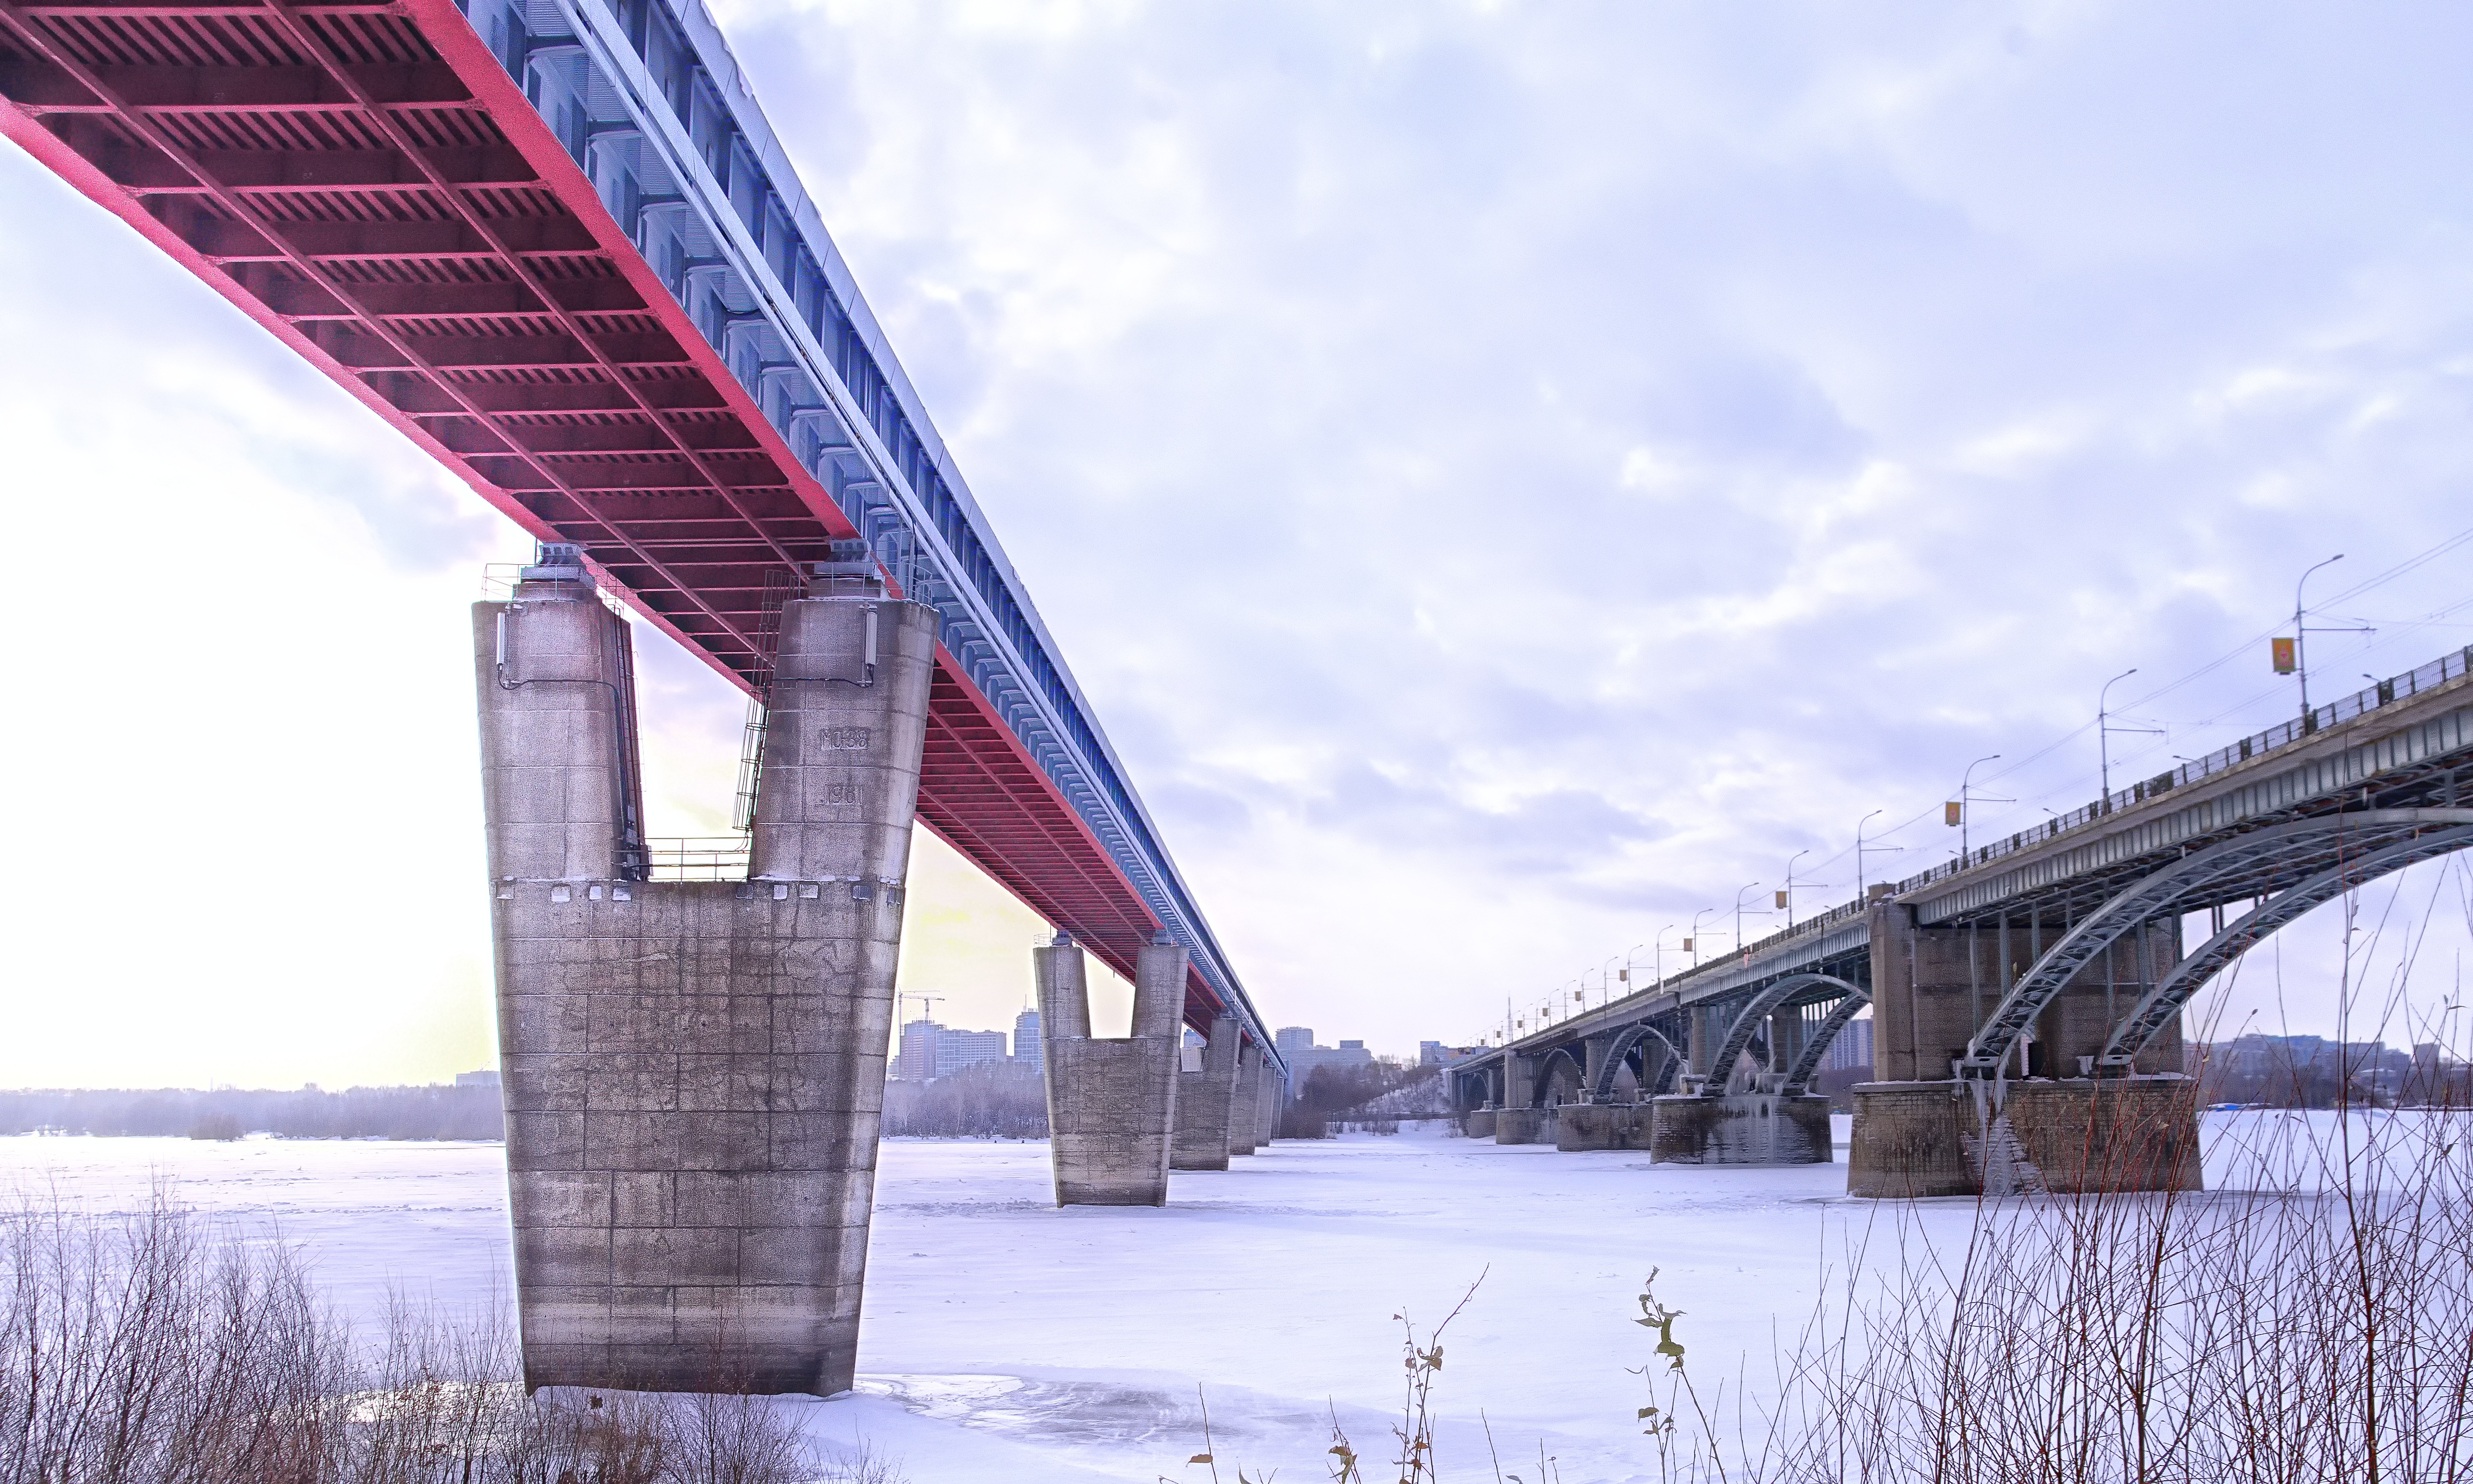
landscape, snow, winter, bridge, river, overpass, steel, transport, ice, landmark, clouds, viaduct, russia, quay, showplace, cable stayed bridge, arch bridge, skyway, on the bridge, nonbuilding structure